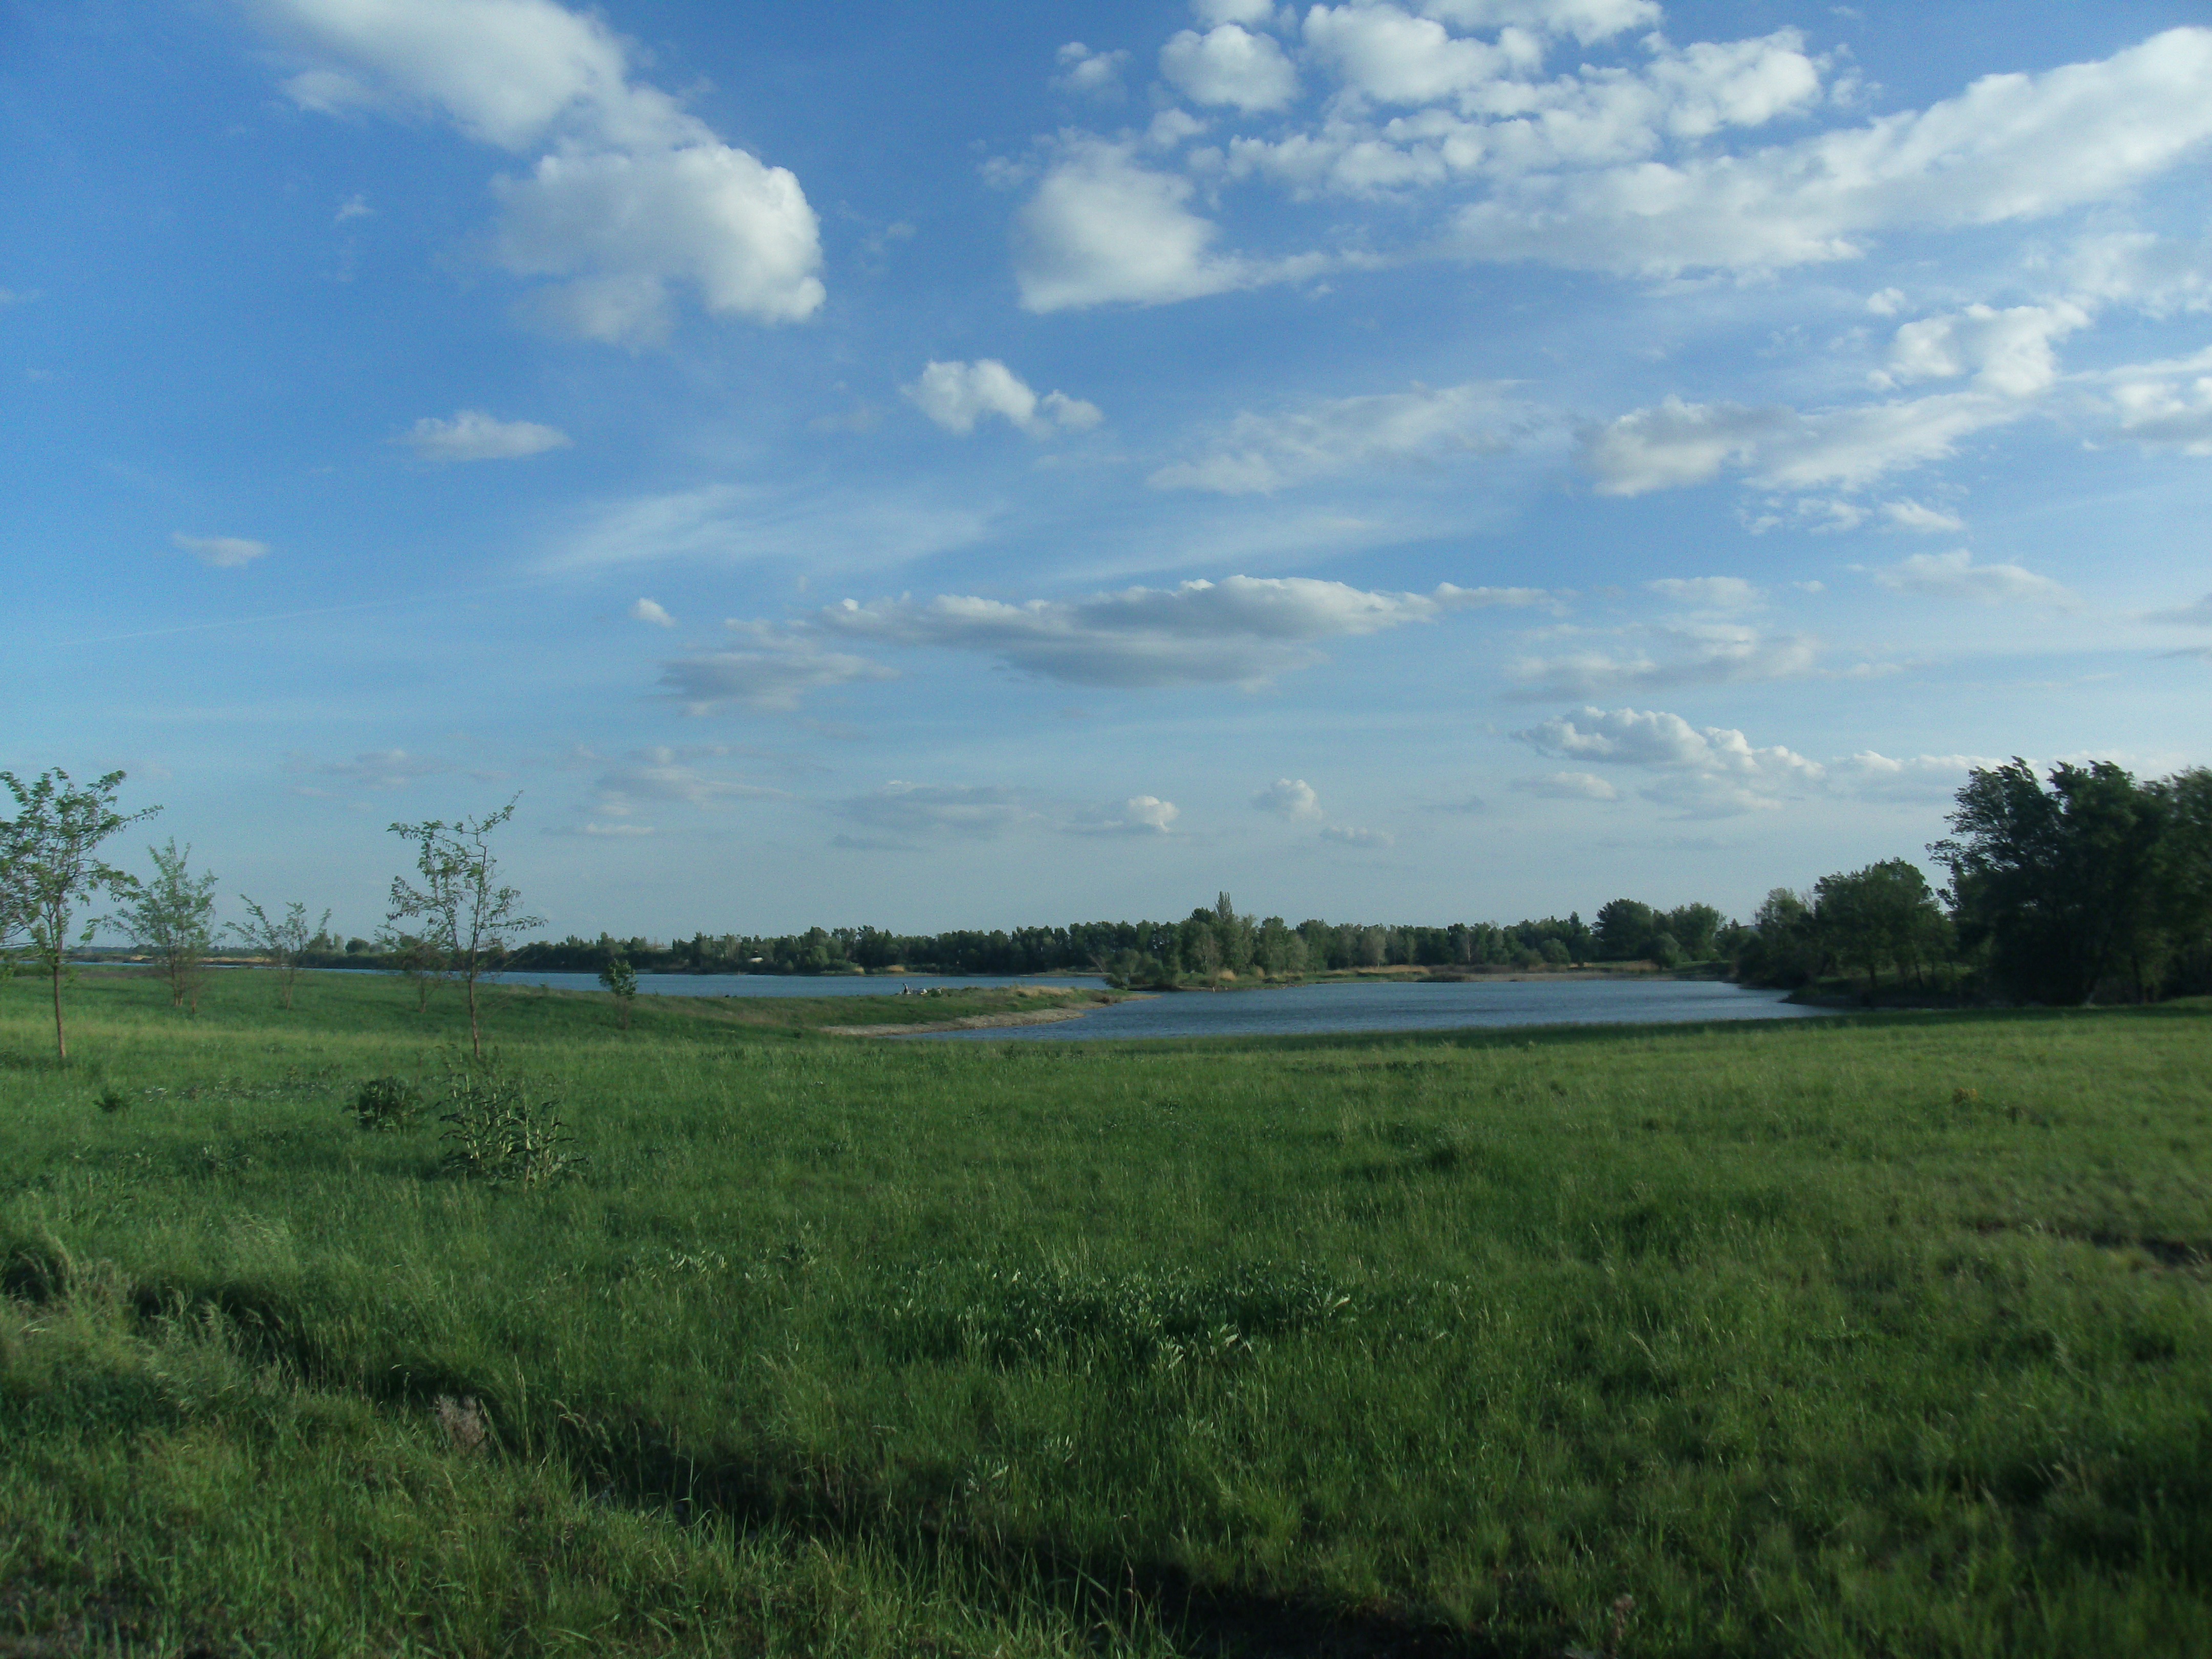
landscape, tree, water, nature, grass, horizon, marsh, cloud, sky, field, farm, lawn, meadow, prairie, hill, lake, green, pasture, soil, agriculture, plain, polder, grassland, wetland, habitat, ecosystem, steppe, rural area, paddy field, natural environment, geographical feature, grass family, land lot